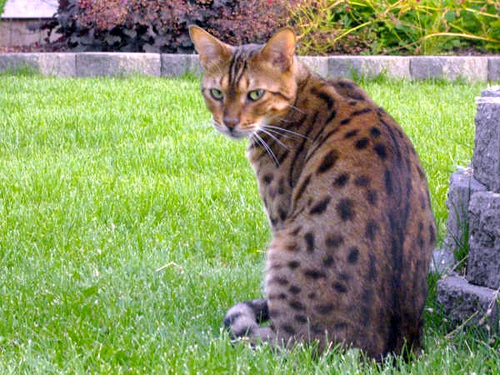
Animal: cat
Breed: Bengal